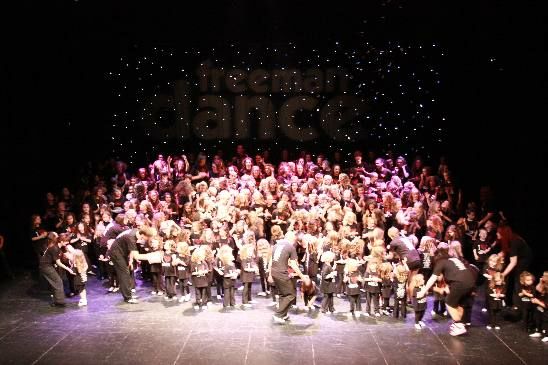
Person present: Yes